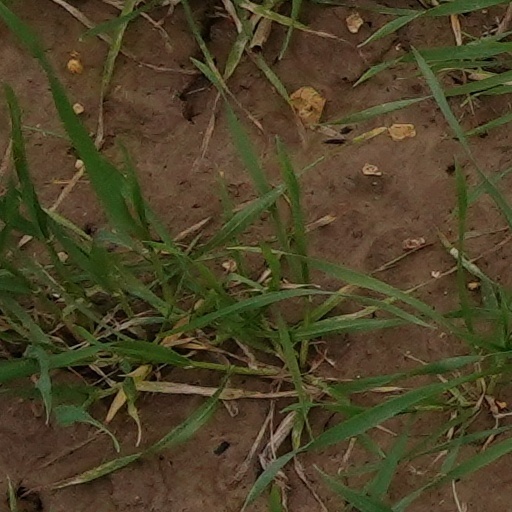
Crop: wheat